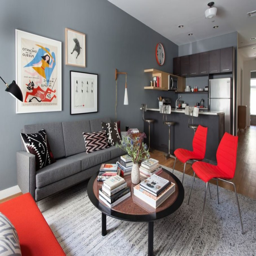
the living room , combined with a miniature kitchen